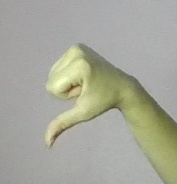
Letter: waw